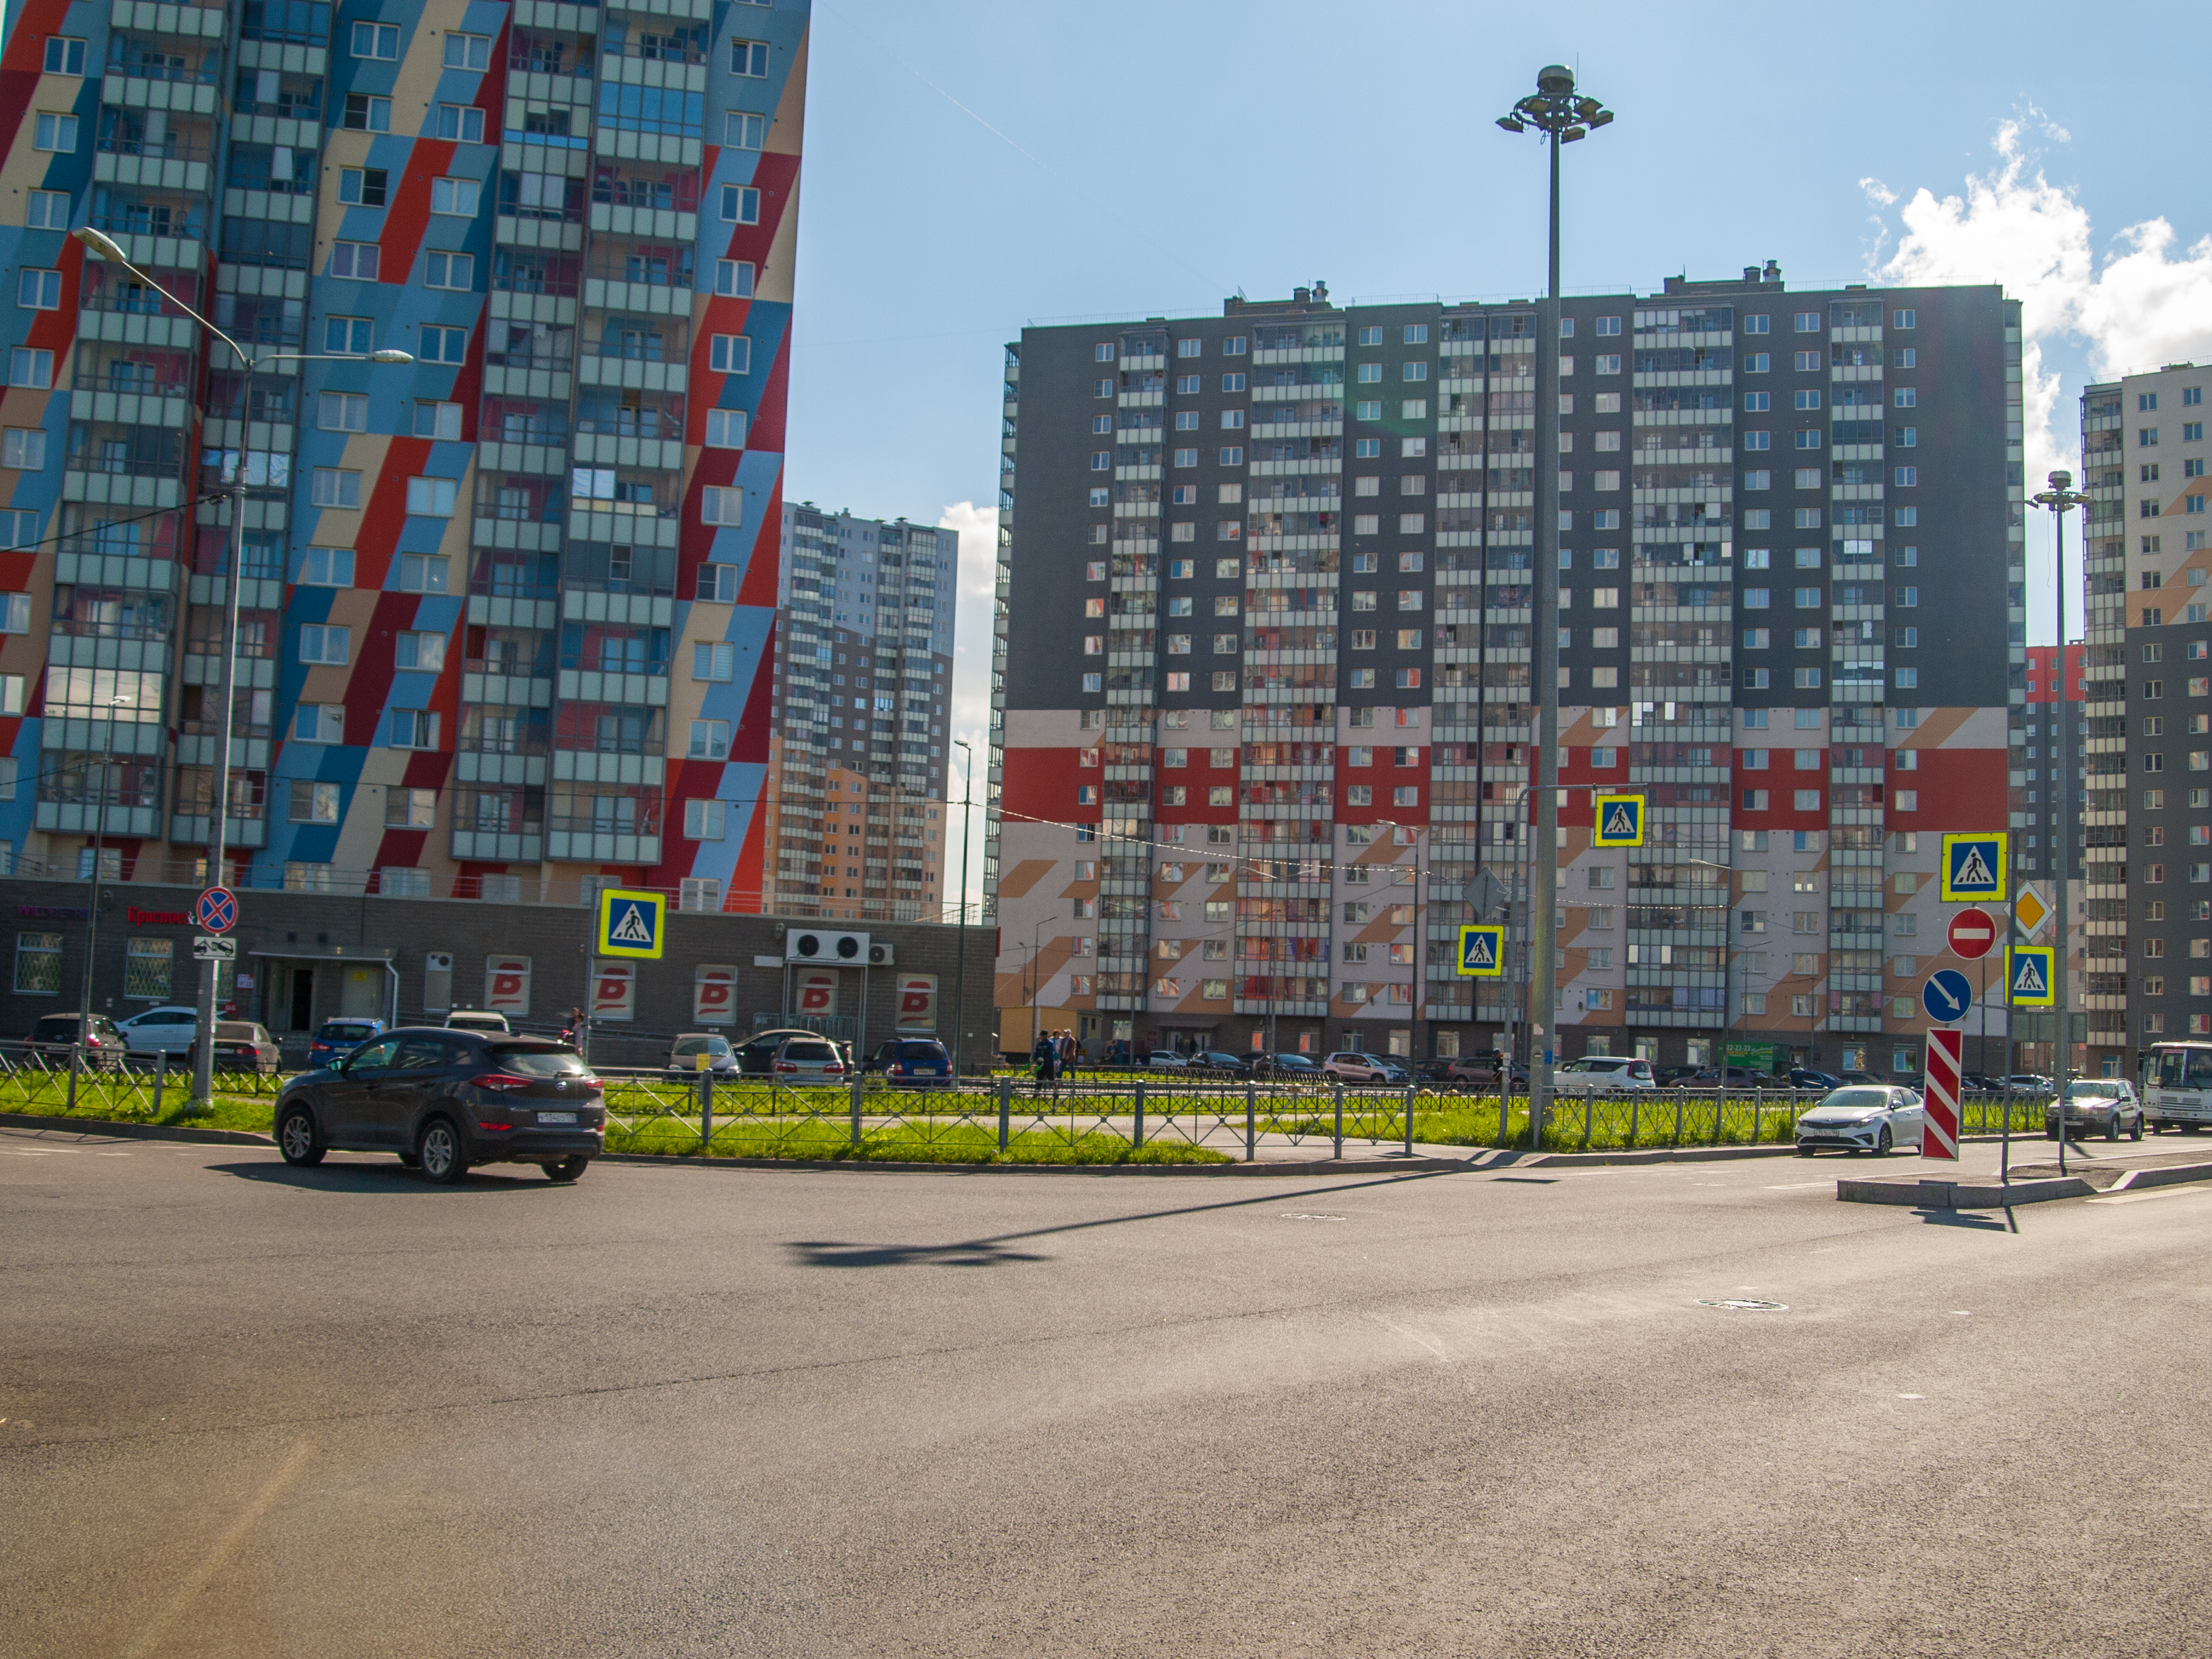
image, metropolitan area, urban area, city, residential area, neighbourhood, building, human settlement, tower block, condominium, architecture, daytime, town, mixed use, landmark, transport, commercial building, downtown, street, urban design, road, metropolis, thoroughfare, real estate, apartment, infrastructure, skyscraper, facade, suburb, vehicle, house, parking lot, town square, tower, corporate headquarters, cityscape, construction, plaza, car, traffic, tourism, intersection, headquarters